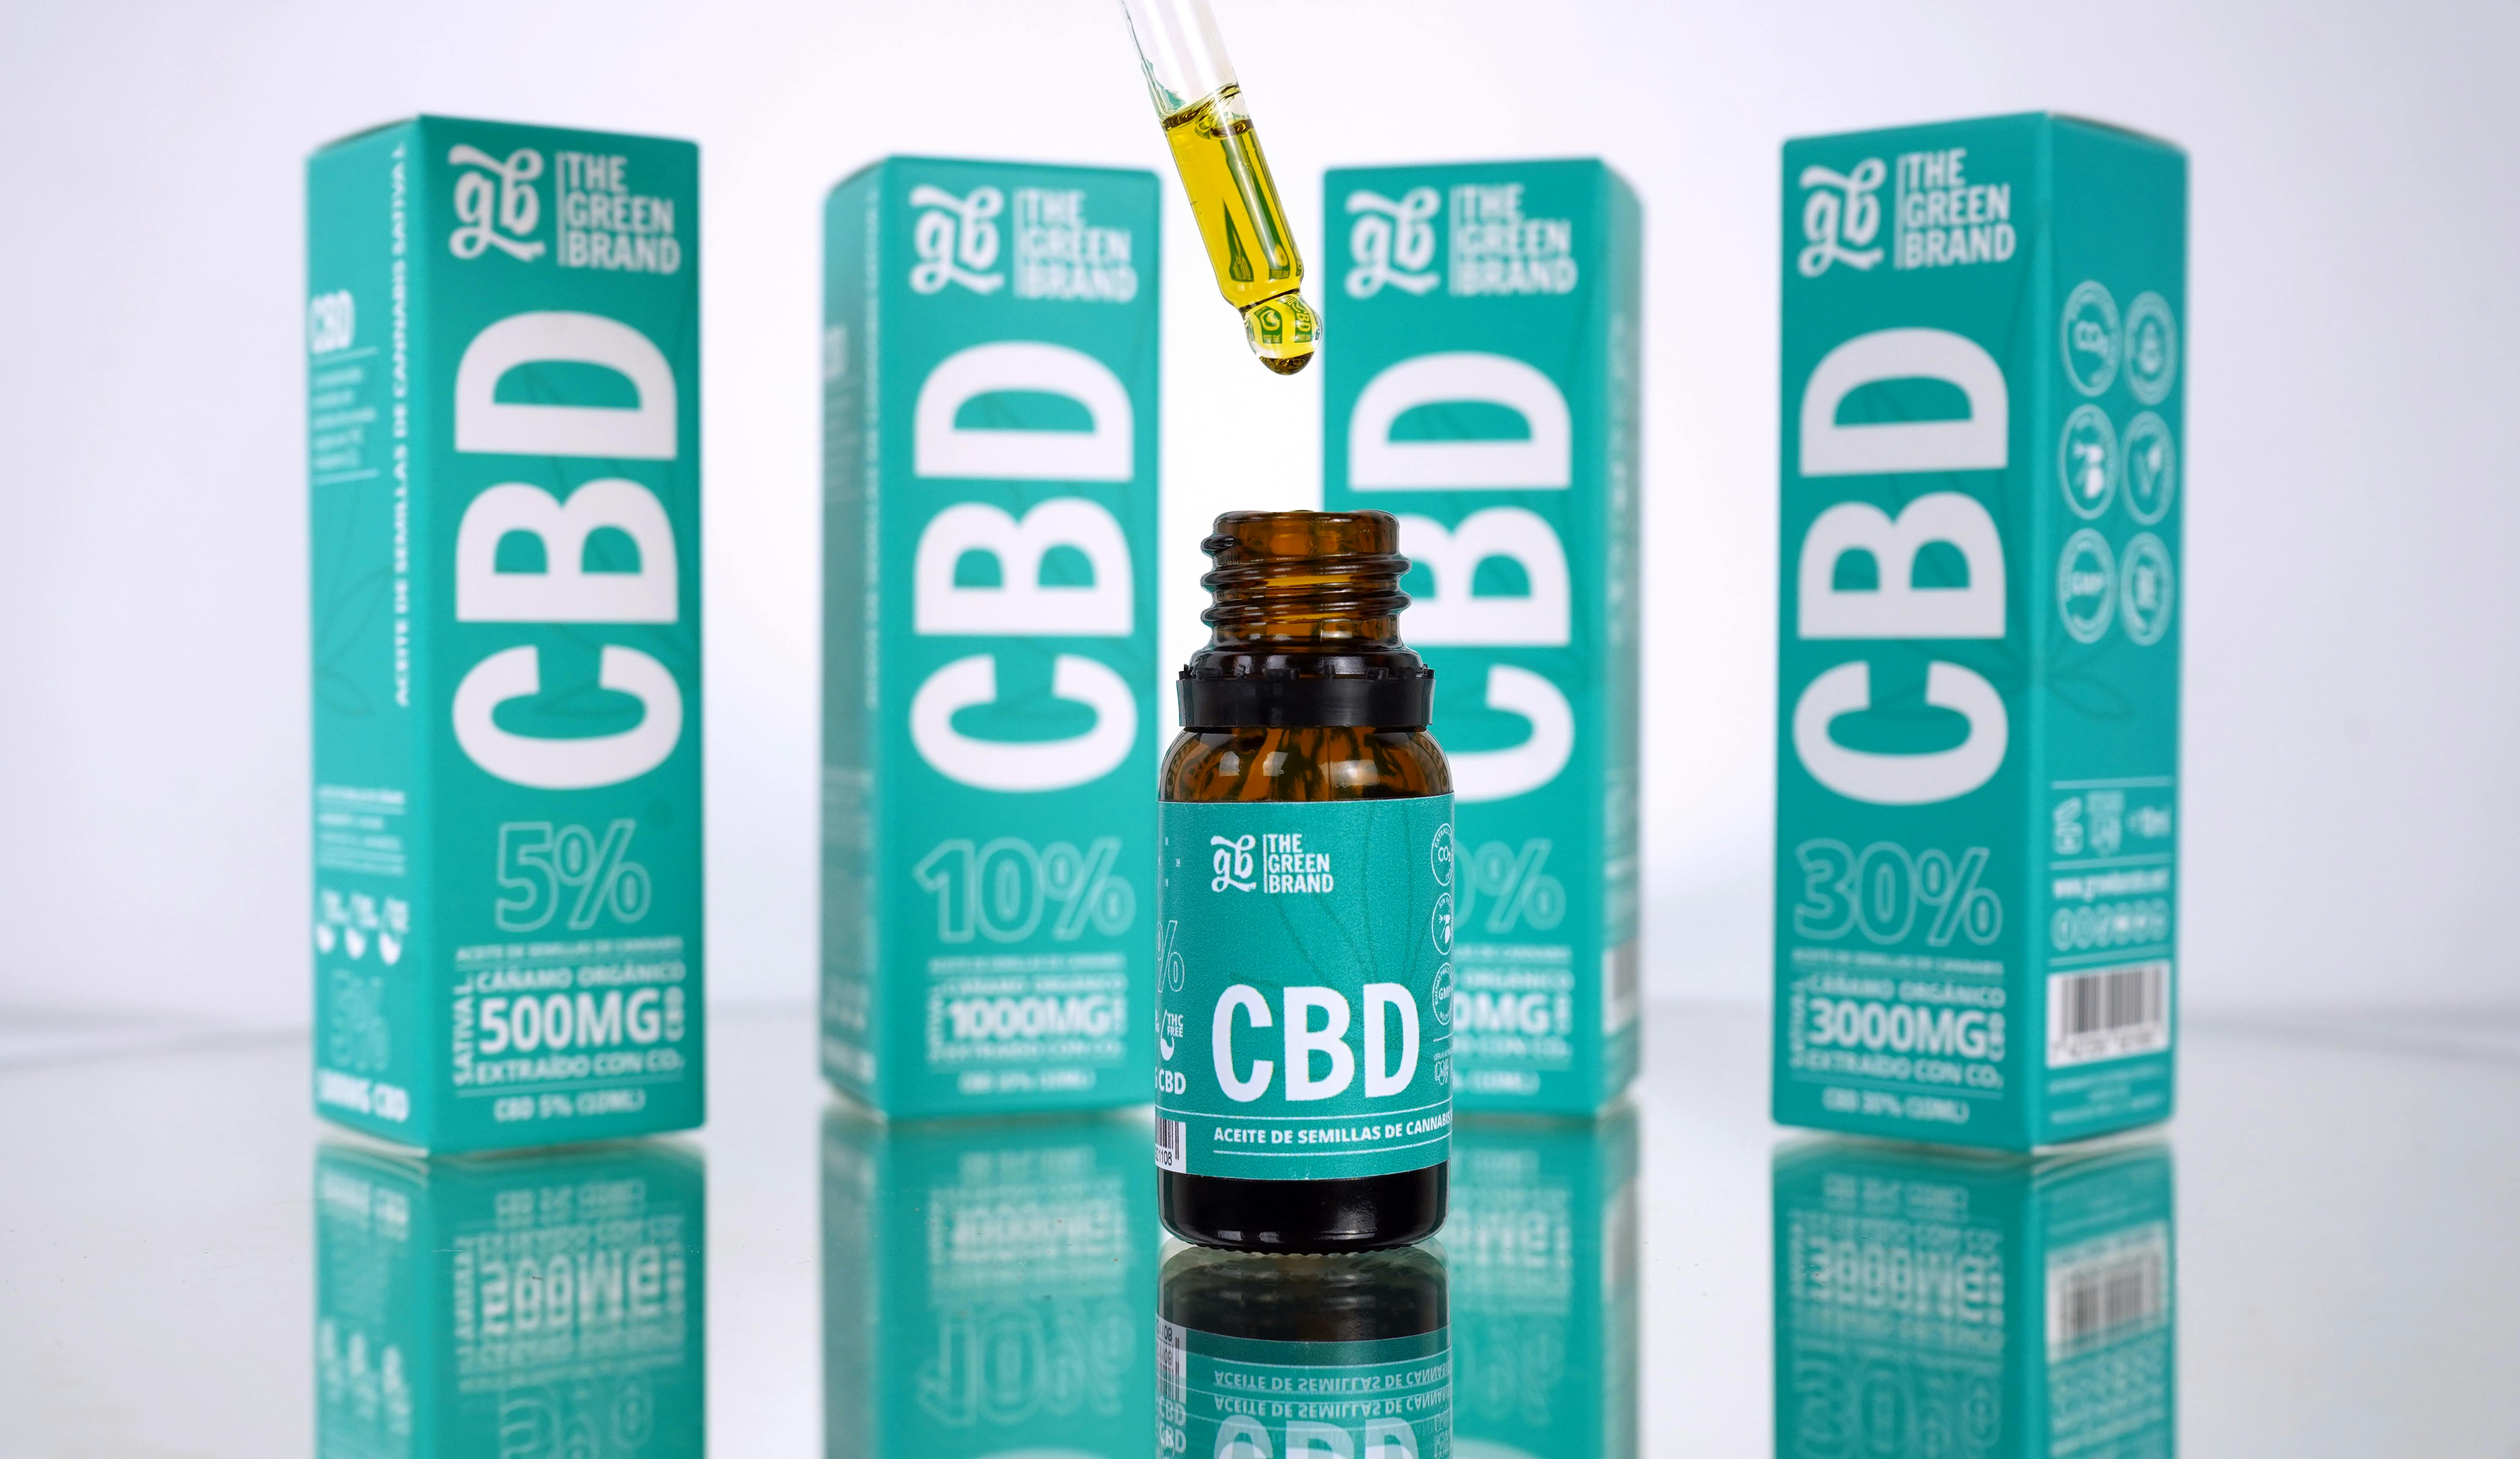
art, liquid, product, fluid, aqua, drink, font, solution, electric blue, Solvent, glass, transparency, brand, logo, liqueur, rectangle, publication, cylinder